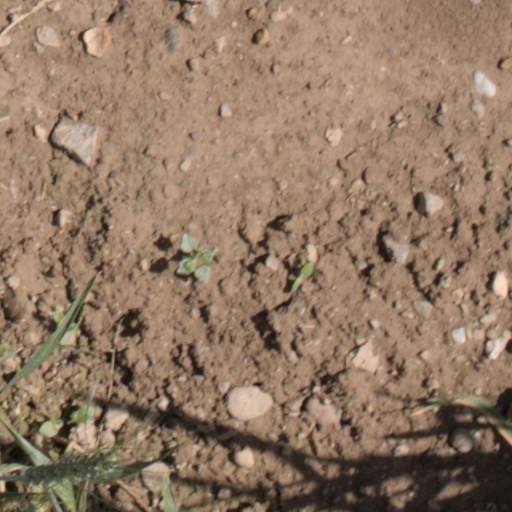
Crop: wheat